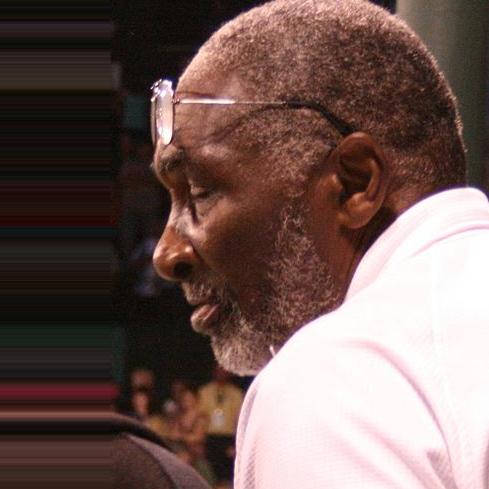
Age: 64